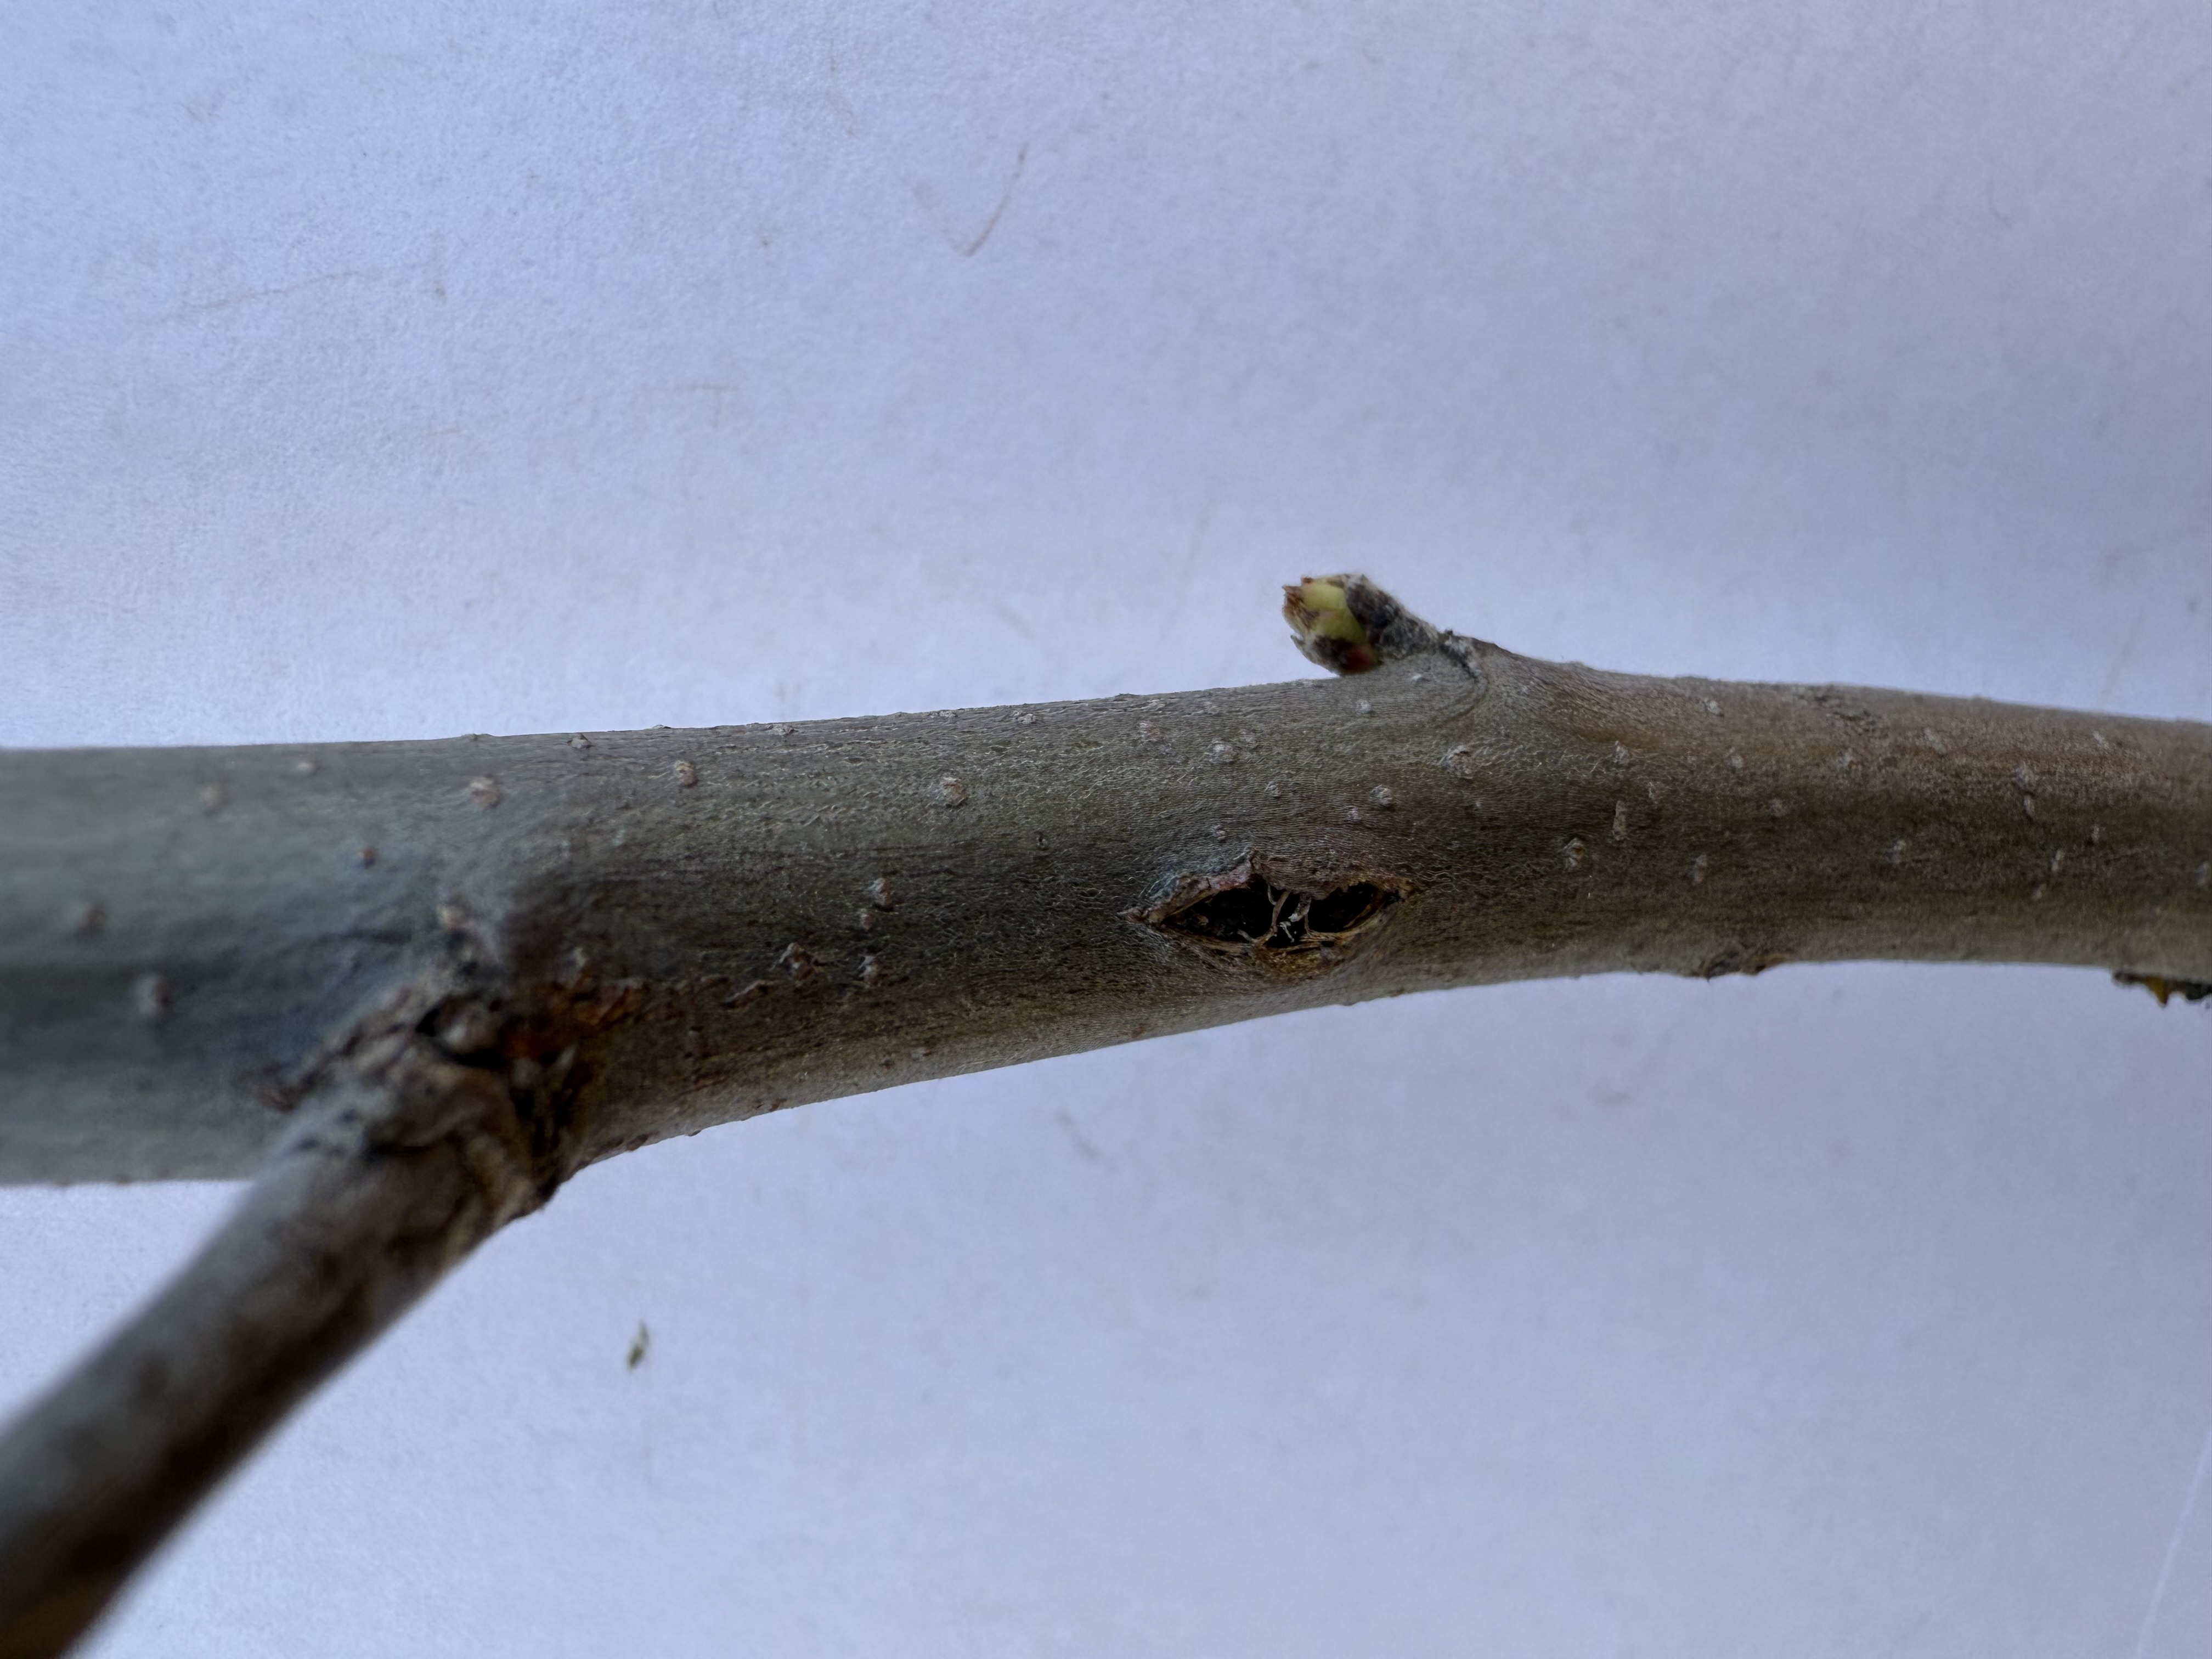
Variety: Ekmek Quince